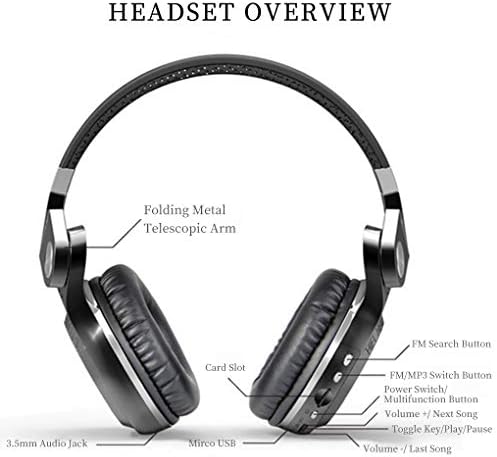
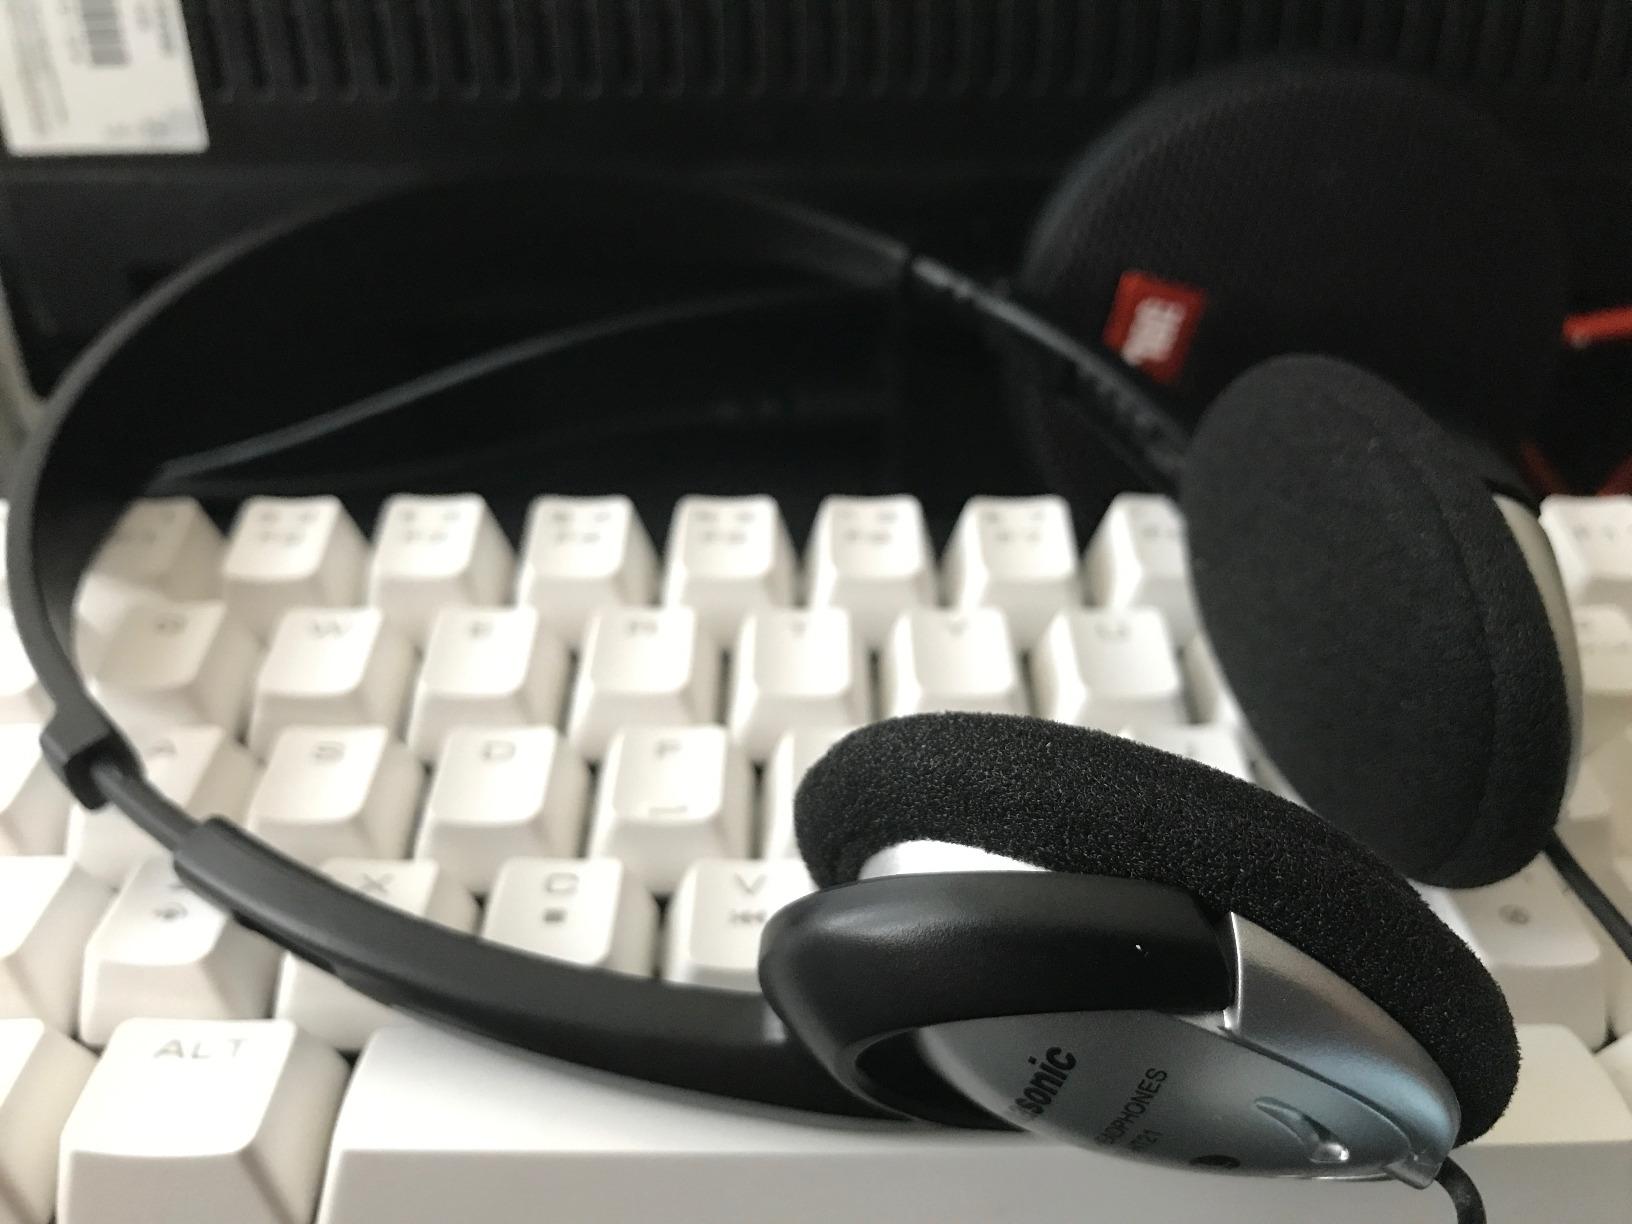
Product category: headphones
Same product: no